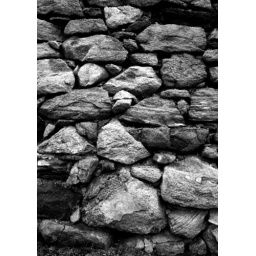
rock wall found along a golf course in my aunt and uncles back yard of their lanark b and b